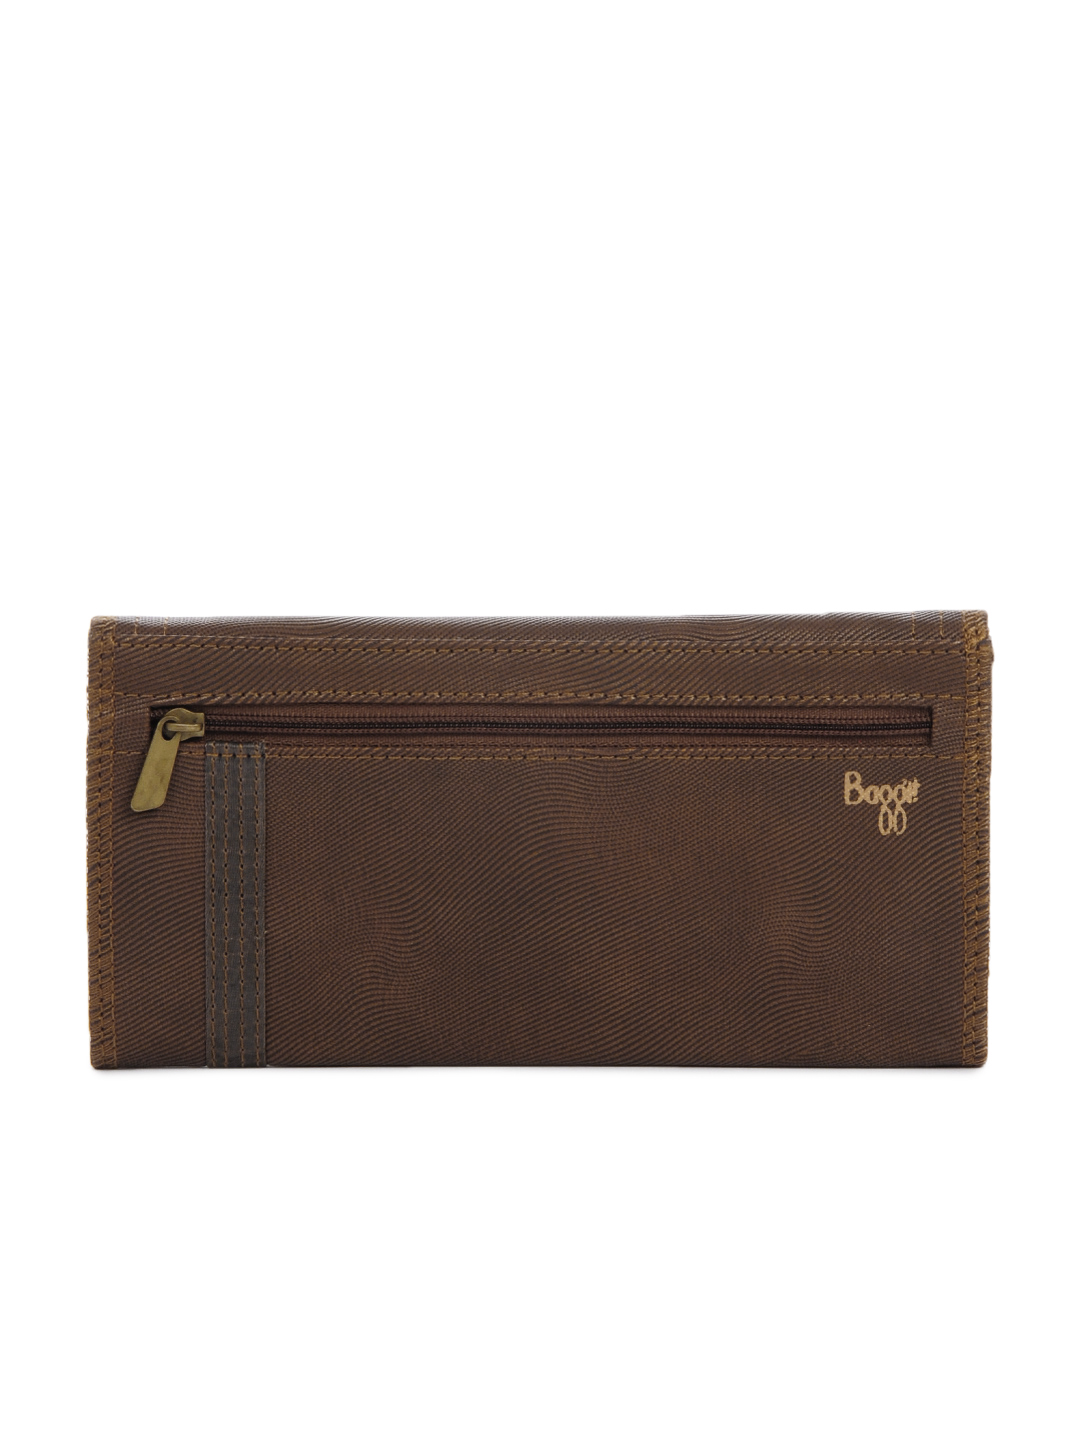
Baggit Women Oscar Opart Brown Wallet
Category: Accessories / Wallets / Wallets
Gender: Women
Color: Brown
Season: Winter 2015
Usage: Casual